Ray Graves

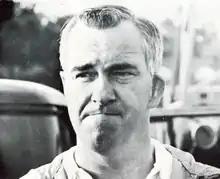
Graves in 1965 "Seminole" yearbook

Samuel Ray Graves (December 31, 1918 – April 10, 2015) was an American professional football player and college football coach. He was a native of Tennessee and a graduate of the University of Tennessee, where he was the starting center and team captain for the Volunteers under head coach Robert Neyland. After playing in the National Football League (NFL) for three seasons, he returned to Tennessee to serve as an assistant football coach, then left for a longer stint as an assistant at Georgia Tech under head coach Bobby Dodd. He was the head football coach at the University of Florida from 1960 until 1969, where he led the Gators to their most successful decade in program history up to that point. While at Florida, he recruited and coached Heisman Trophy-winning quarterback Steve Spurrier, who often praised Graves as a role model and mentor during his own successful coaching career. Graves also served as Florida's athletic director from 1960 until his retirement in 1979.